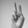
ASL letter: V